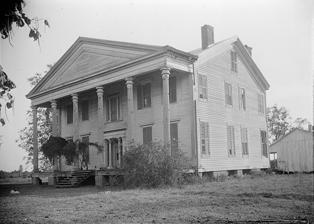
Building: Hollywood (Benoit, Mississippi)
Country: United States of America
Year built: 1861
Historic house in Mississippi, United States United States historic place Hollywood U.S. National Register of Historic Places Burrus House in 1936 Show map of Mississippi Show map of the United States Nearest city Benoit, Mississippi Coordinates 33°38′23″N 91°0′17″W / 33.63972°N 91.00472°W / 33.63972; -91.00472 Area 4 acres (1.6 ha) Built 1858-61 Architectural style Greek Revival NRHP reference No. 75001041 Added to NRHP April 1, 1975 Hollywood , also known as The Burrus House , is an antebellum Greek Revival plantation house near Benoit, Mississippi that was constructed for John C. Burrus between 1858 and 1861. It was listed in the National Register of Historic Places in 1975. The Burrus House is the only surviving structure in Bolivar County, Mississippi associated with the once-prominent Burrus family. The film Baby Doll was filmed there in 1956. References